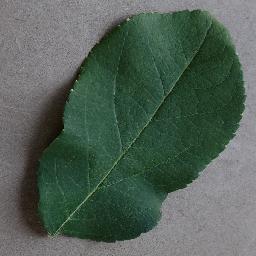
Label: Apple___healthy